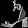
Label: Sandal